Raid at Cabanatuan

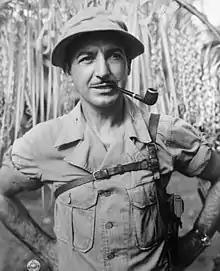
Lt. Col. Henry Mucci

On October 20, 1944, General Douglas MacArthur's forces landed on Leyte, paving the way for the liberation of the Philippines. Several months later, as the Americans consolidated their forces to prepare for the main invasion of Luzon, nearly 150 Americans were executed by their Japanese captors on December 14, 1944 at the Puerto Princesa Prison Camp on the island of Palawan. An air raid warning was sounded so that the inmates would enter slit-trench and log-and-earth covered air-raid shelters, and there doused with gasoline and burned alive. One of the survivors, PFC Eugene Nielsen, recounted his tale to U.S. Army Intelligence on January 7, 1945. Two days later, MacArthur's forces landed on Luzon and began a rapid advance towards the capital, Manila.